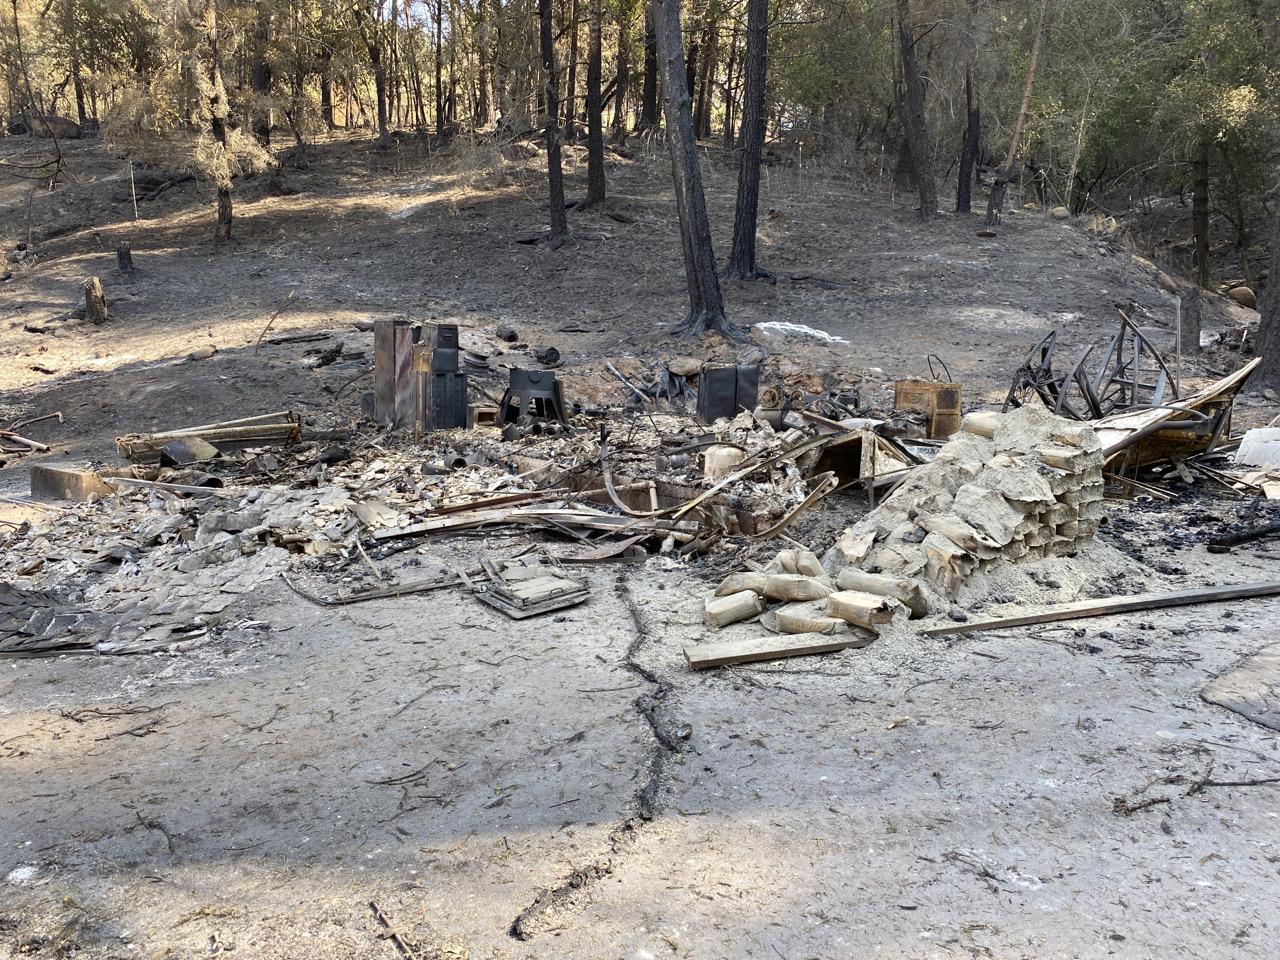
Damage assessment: destroyed